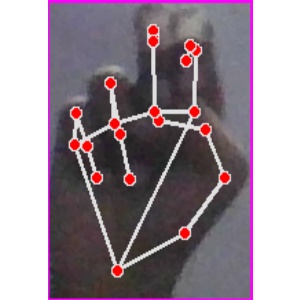
अक्षर: ह